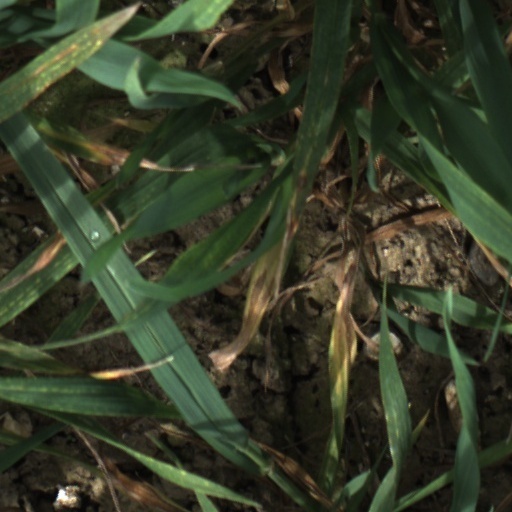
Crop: wheat